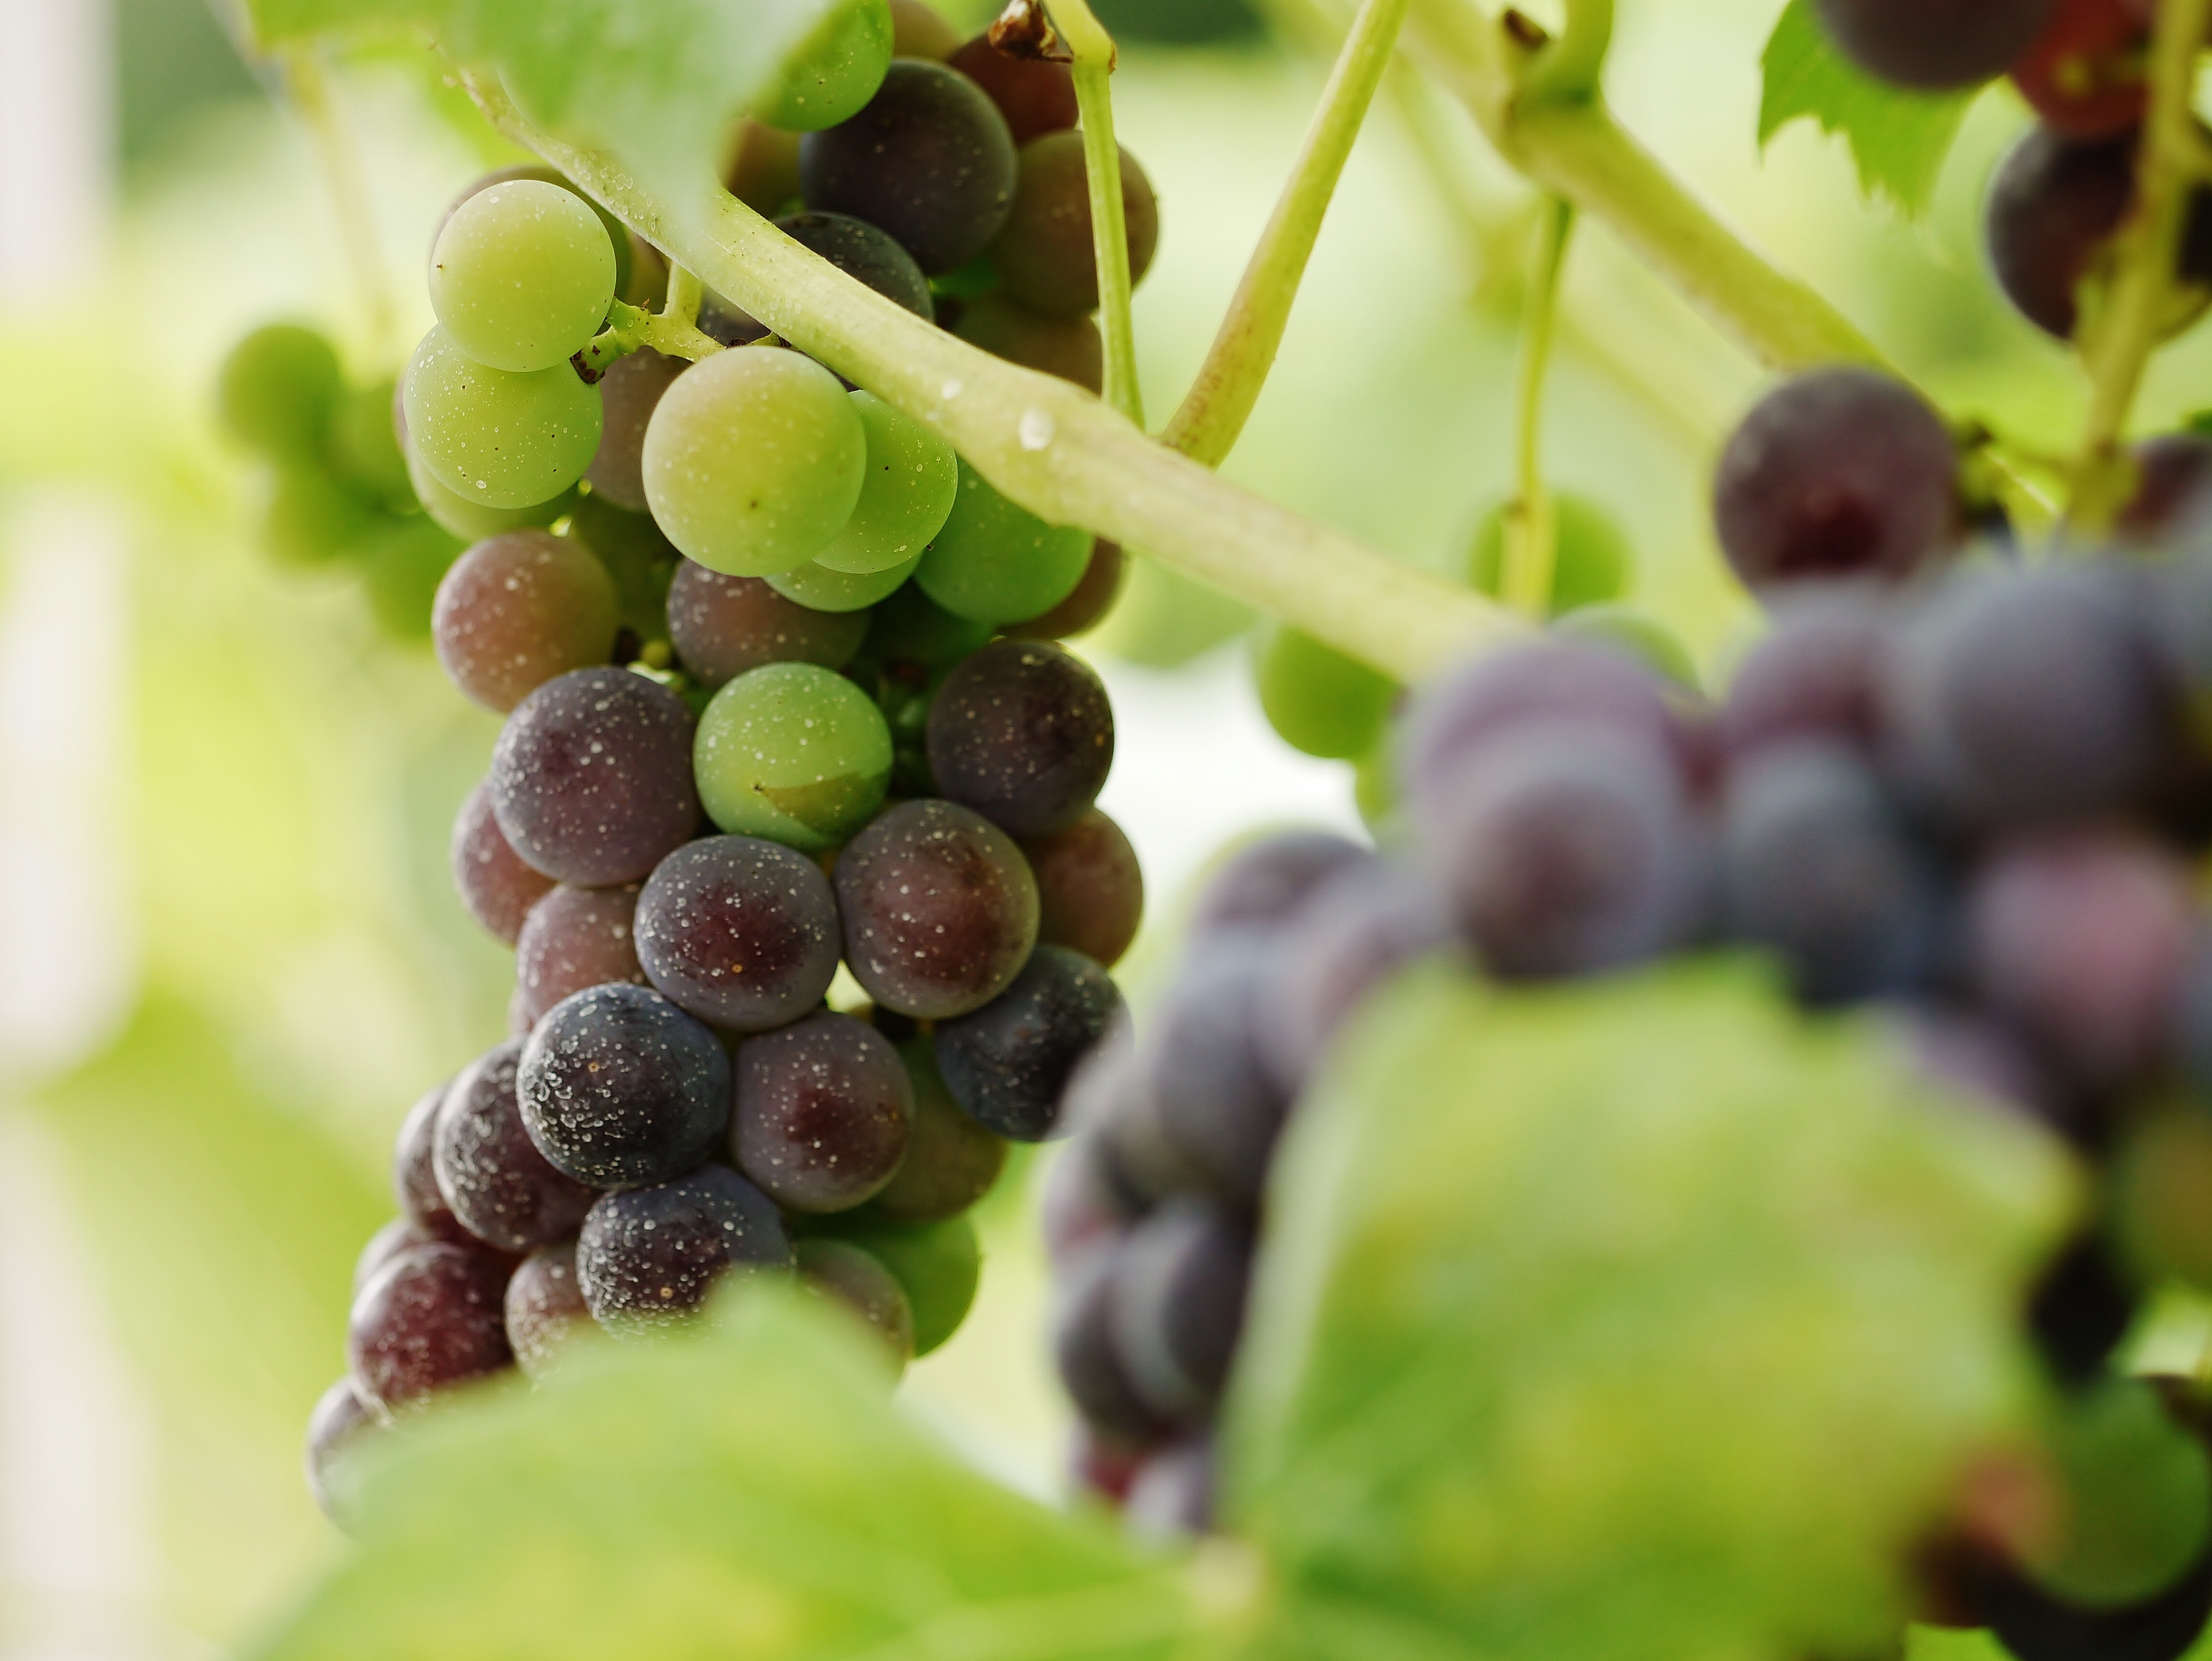
branch, plant, grape, fruit, food, produce, agriculture, flowering plant, vitis, land plant, grapevine family, zante currant